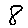
Label: 8